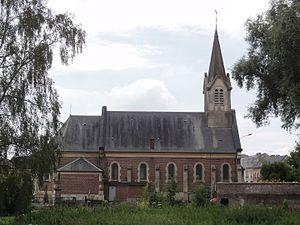
Le Catelet (Aisne) église
Le Catelet est une commune française située dans le département de l'Aisne, en région Hauts-de-France.
L'église Saint-Jean-Baptiste est une église située à Le Catelet, en France.